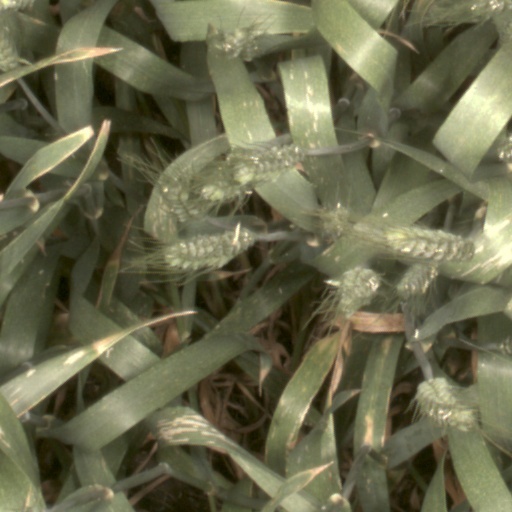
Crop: wheat